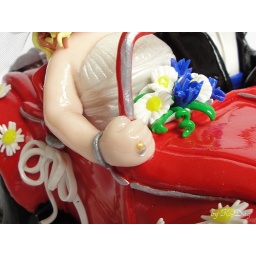
FIMO cake topper - Newlyweds in a car